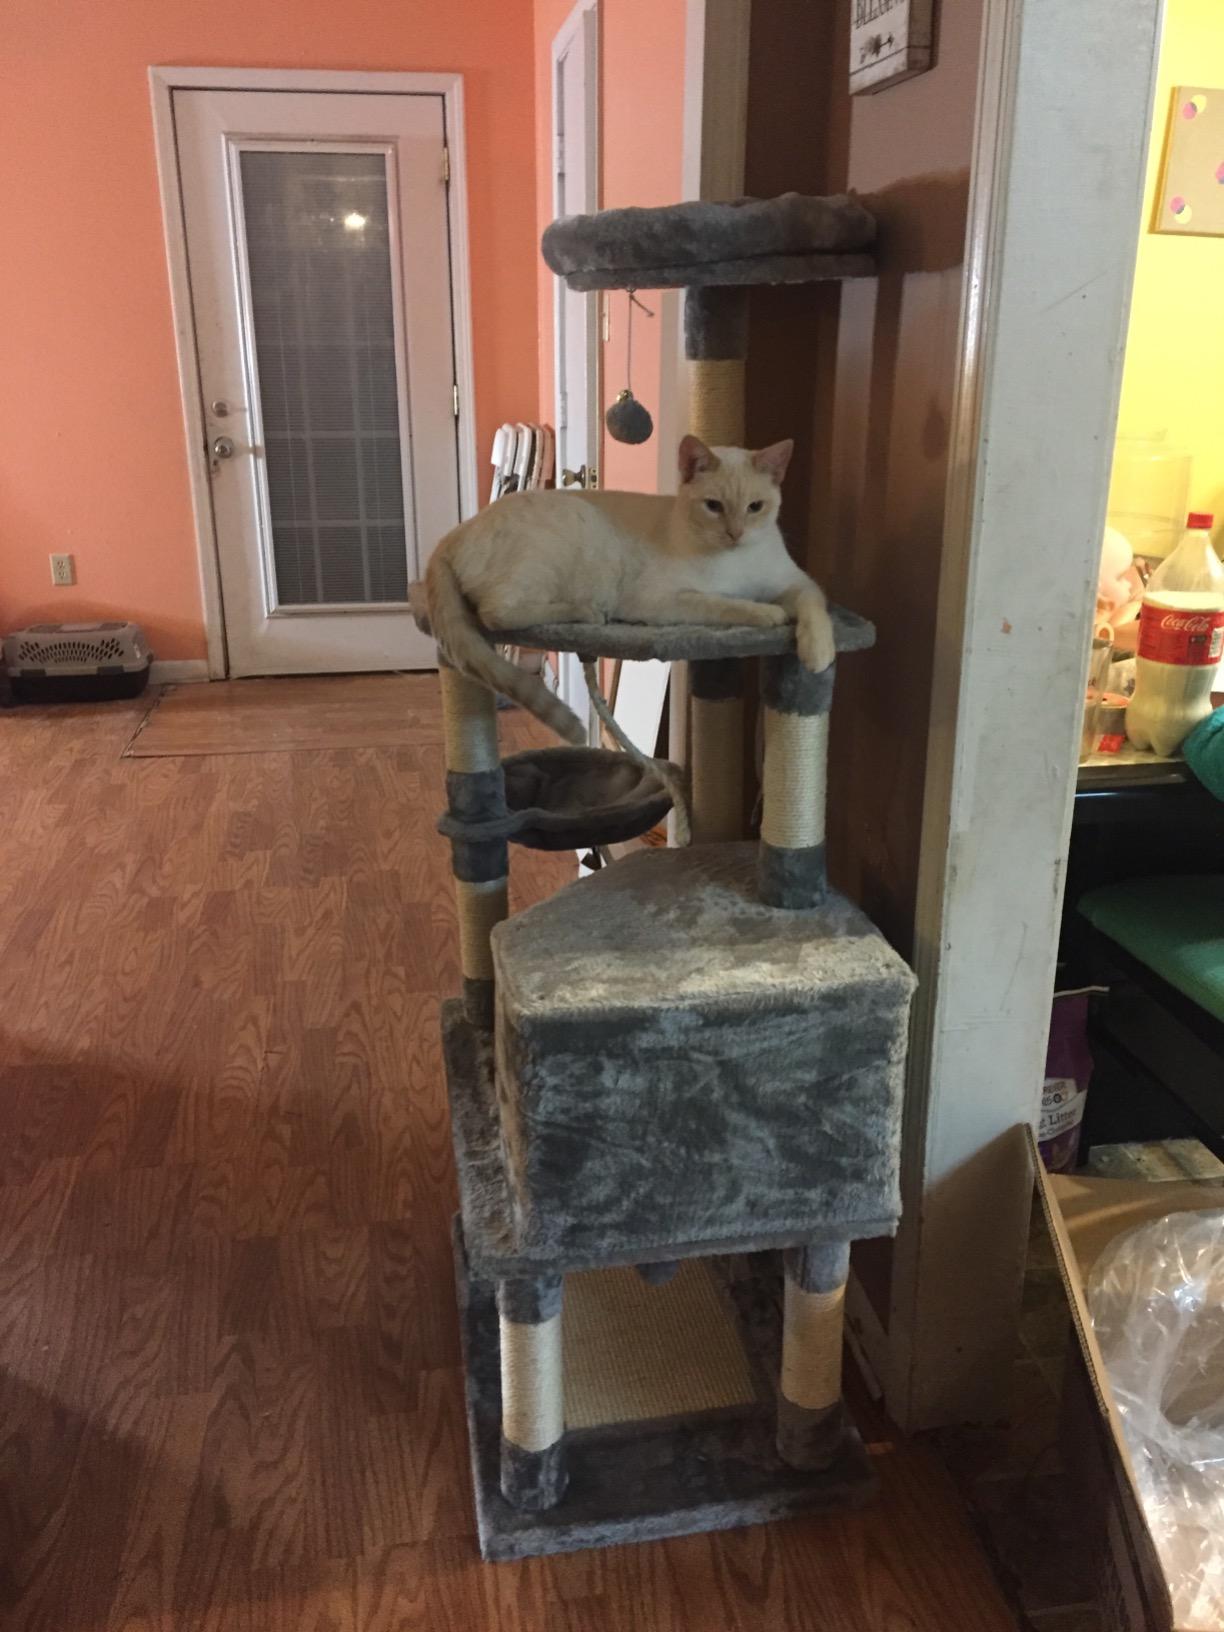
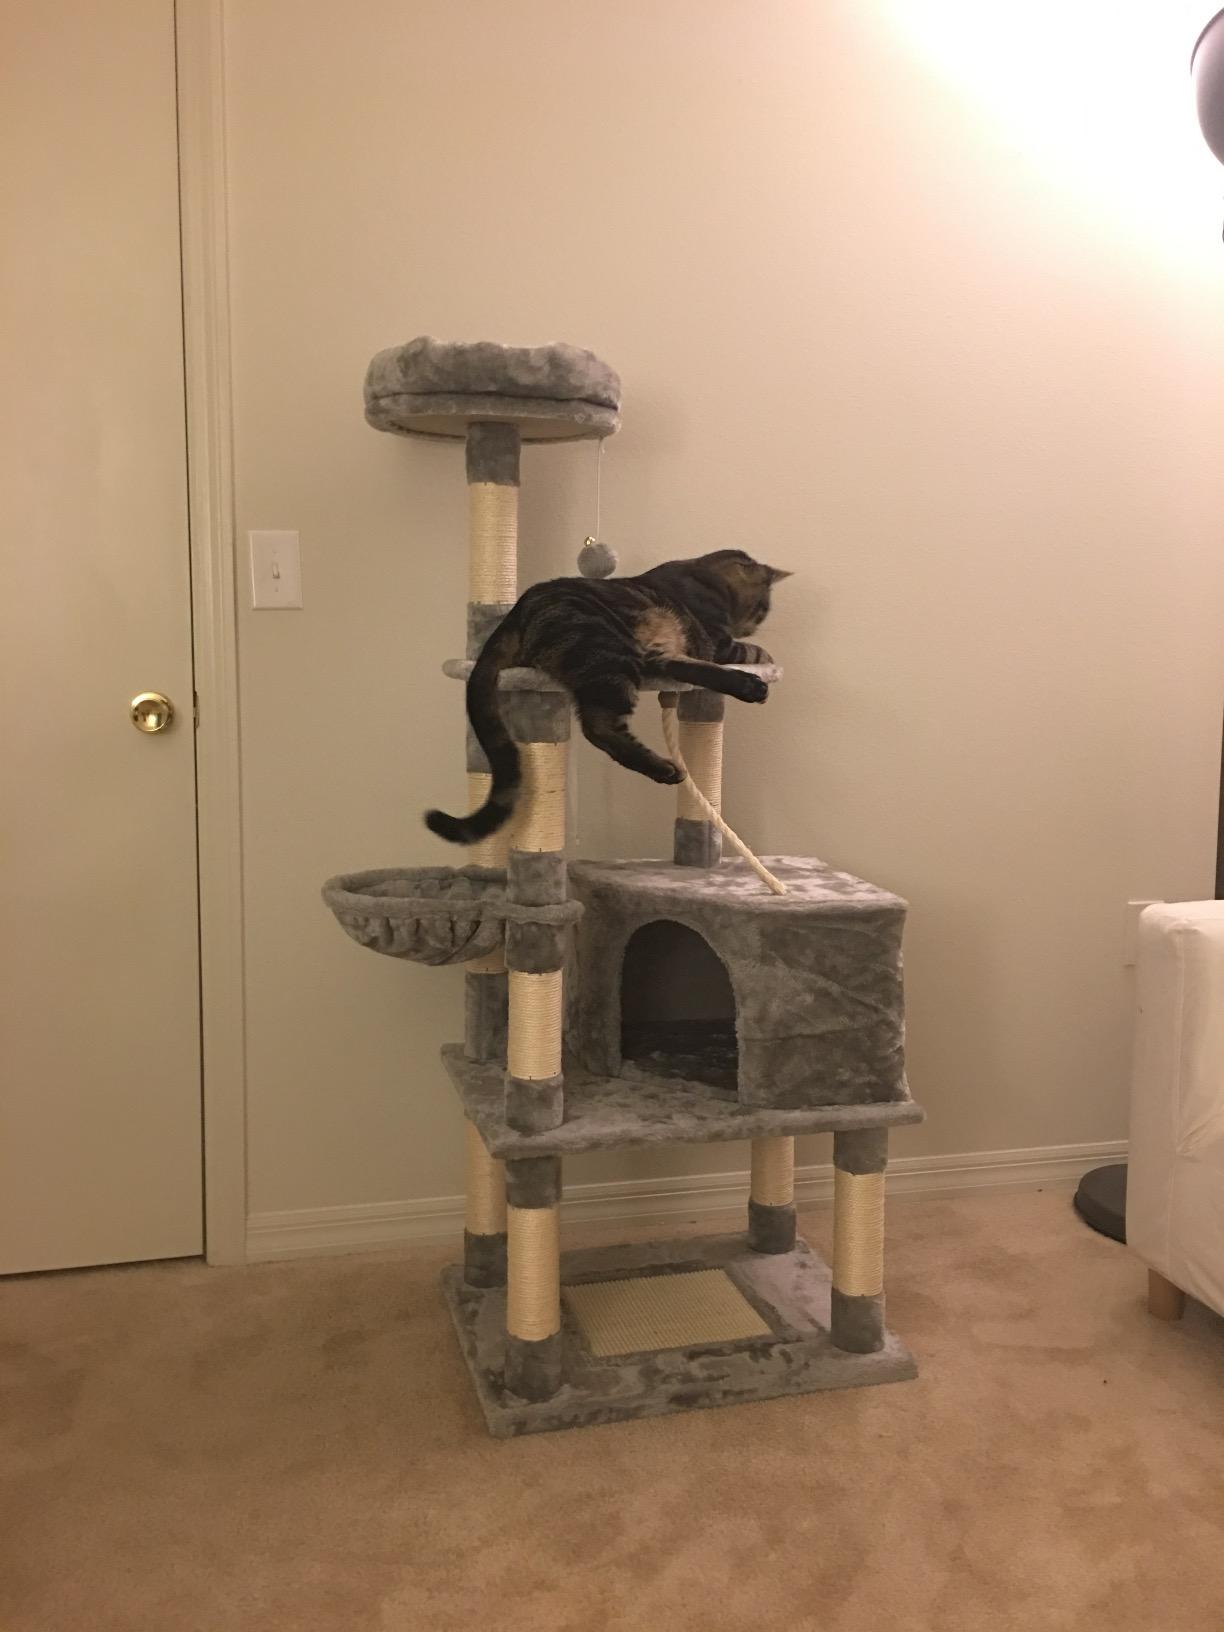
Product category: items_cat tree
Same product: yes